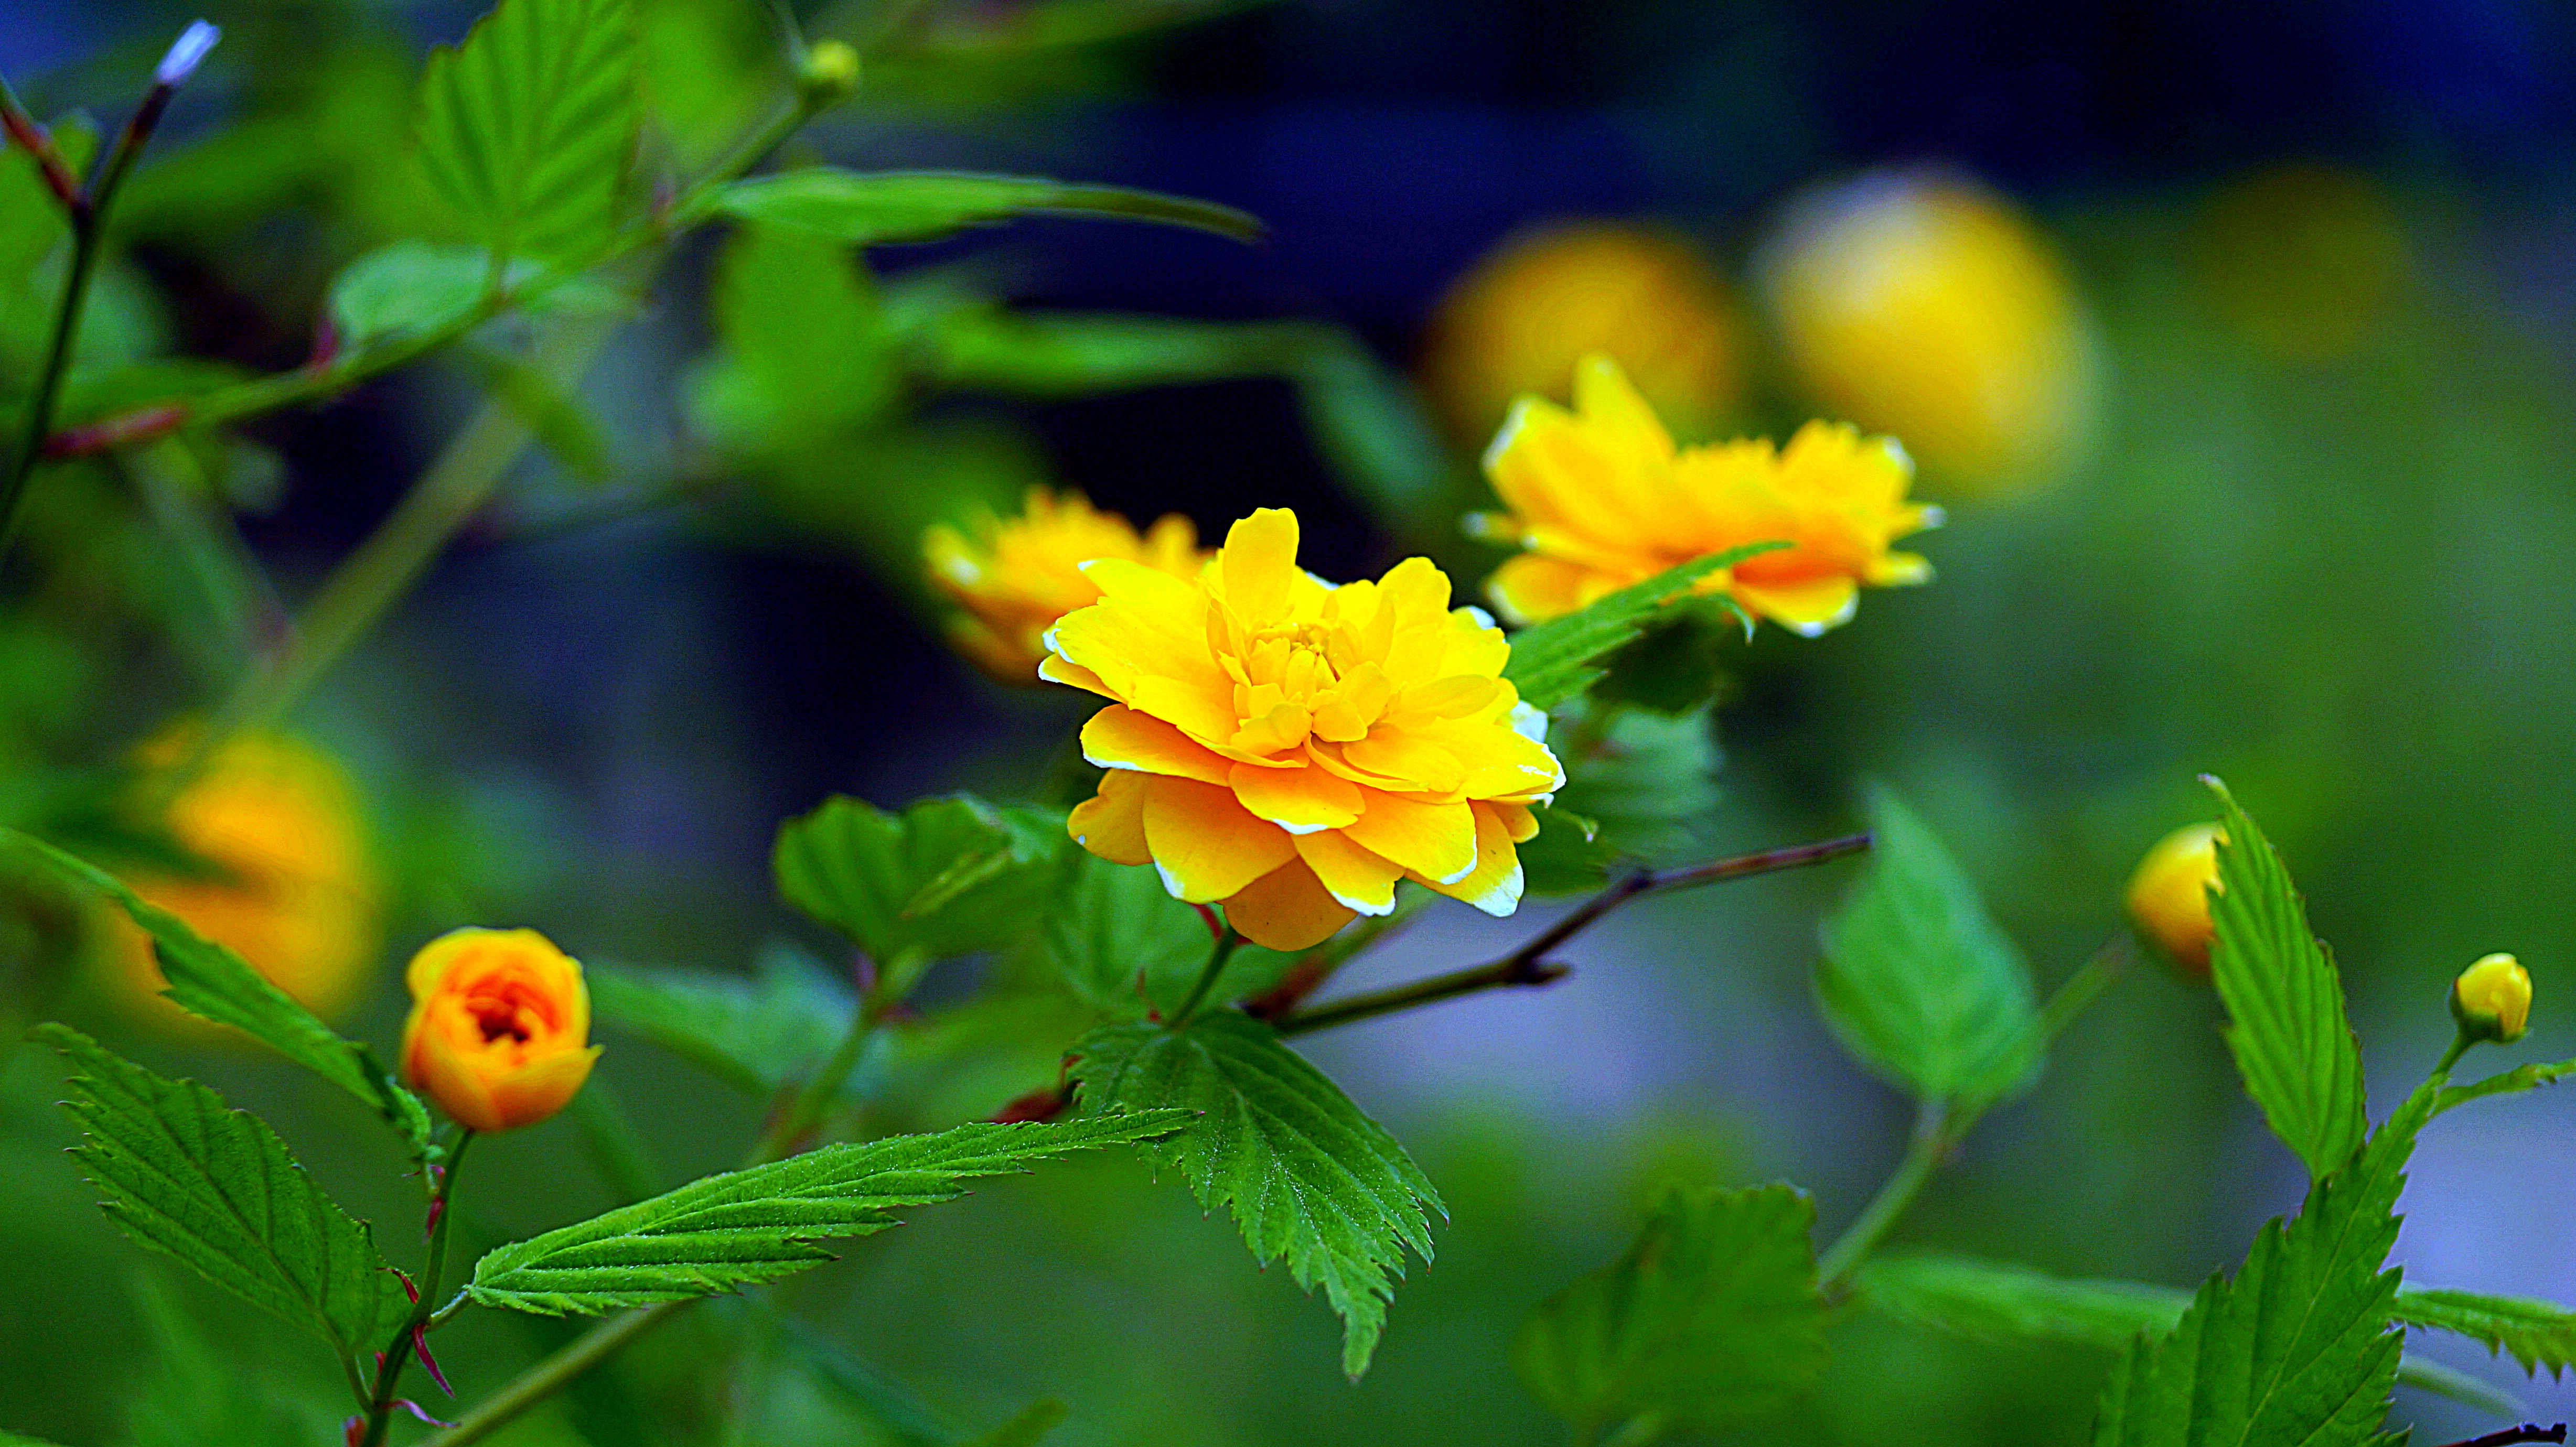
flower, mountain, park, suwon, korea, plant, petal, nature, leaf, botany, orange, grass, flowering plant, groundcover, annual plant, close up, daisy family, herbaceous plant, macro photography, landscape, pollen, wildflower, tree, garden, plant stem, Pedicel, lantana